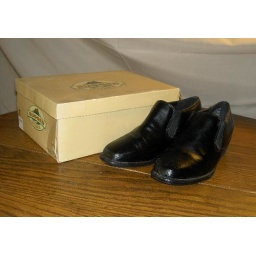
$20 - Brand new black leather Oxford shoe by High Lights. Size 7